Allen Road

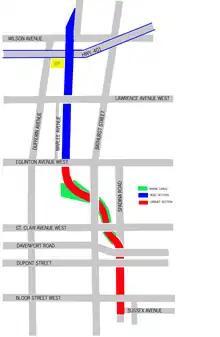
Approved route of Spadina Expressway

By the 1940s, urban development extended past the boundaries of Toronto. It was recognized within the planning department that the farmland surrounding the city would soon be developed. In 1943, the City of Toronto Planning Board developed a plan for the area within a nine-mile radius of Yonge Street and Queen Street. It included a network of superhighways, one of which followed a similar routing to the future Spadina Expressway proposal.